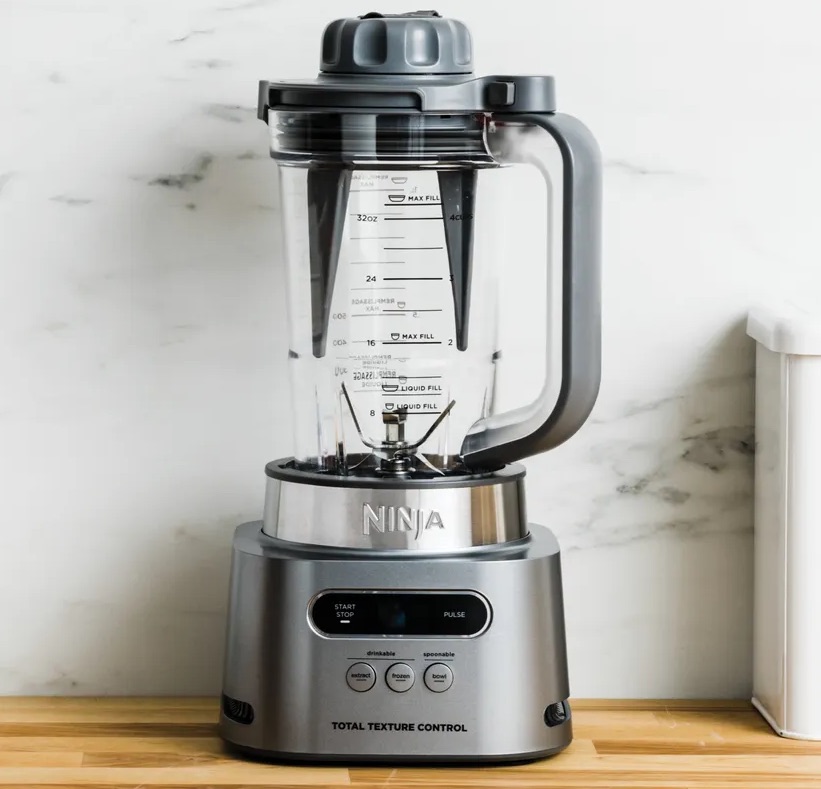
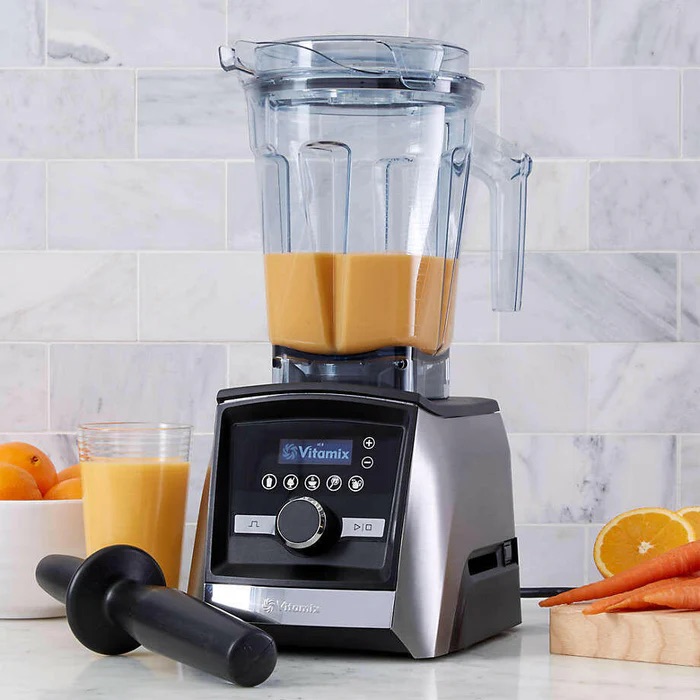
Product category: items_blender
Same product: no